Rowdy Rebel

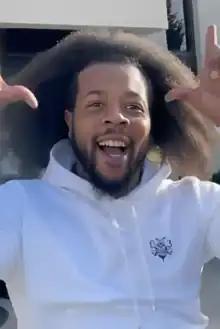
Rowdy Rebel in 2020

Chad Marshall (born November 24, 1991), known professionally as Rowdy Rebel, is an American rapper. He is a member of the Brooklyn-based GS9 collective, formed by hometown rapper Bobby Shmurda. He is best known for his guest appearance on Pop Smoke's 2020 single, "Make It Rain", which entered the top 50 of the "Billboard" Hot 100.